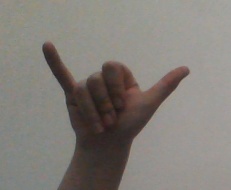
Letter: ya